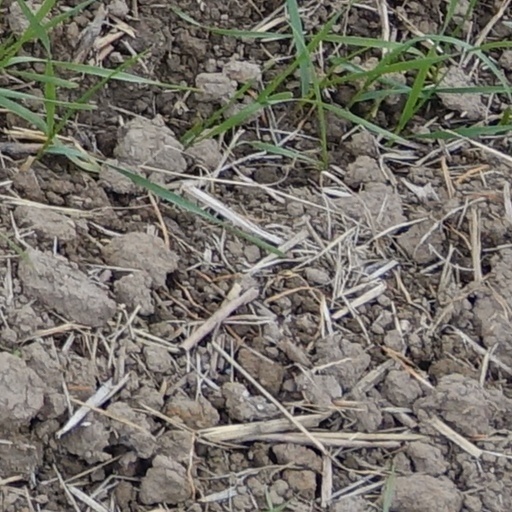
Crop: wheat